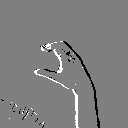
ASL letter: c